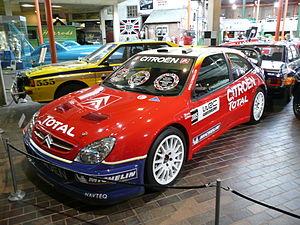
Sébastien Loeb conquiert en 2005 son deuxième titre de champion du monde des rallyes au terme d'une saison record durant laquelle il s'imposa à dix reprises, dont six fois consécutivement, et enregistra un temps scratch dans près d'une spéciale sur deux en dépit des contraintes significatives du balayage imposées au leader du classement mondial par le règlement de l'époque. Désormais épaulé par François Duval à la suite de la retraite de Carlos Sainz, les deux hommes offrent à Citroën un troisième sacre de rang chez les Constructeurs. Mais cette nouvelle consécration ne suffit pas à remettre en question la décision du groupe PSA de mettre un terme à ses activités en rallyes mondiaux, laissant l'Alsacien sans volant officiel en fin d'année. Loeb participe également pour la première fois de sa carrière à une course sur circuit d'envergure internationale avec un engagement aux 24 Heures du Mans au sein de la structure Pescarolo Sport. Il termine sa saison sportive en répondant à nouveau présent pour l'édition annuelle de la Course des Champions au cours de laquelle il remporte un deuxième titre dans l'épreuve individuelle.